Tashicholing Gewog

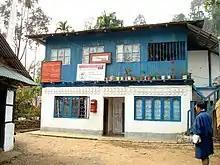
Post office in the Sipsu town

The gewog is to the south of Pemaling gewog and southwest of Namgaychhoeling gewog. It is bordered by India's West Bengal state in the west and the south (Kalimpong and Jalpaiguri districts). The Dichu (or Jaldhaka) River forms the western border of the gewog, and the rivers Sipsu Jhora and Sati Khola flow through it before joining Dichu at the southwestern corner.